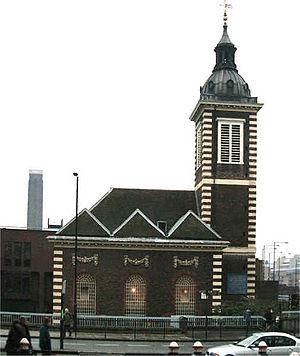
Le College of Arms est l'autorité héraldique qui siège à Londres, et est compétente pour la Grande-Bretagne et la plus grande partie du Commonwealth.